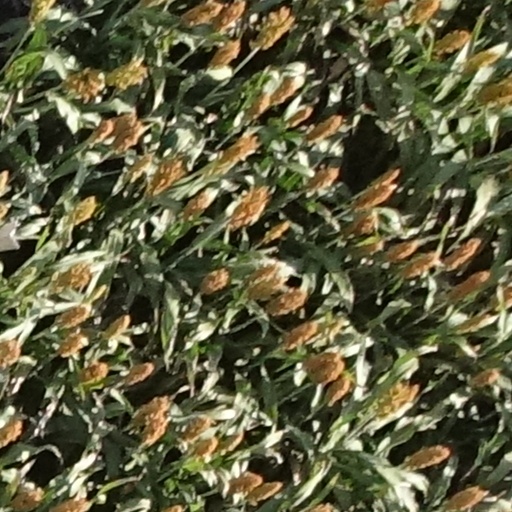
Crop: sorghum